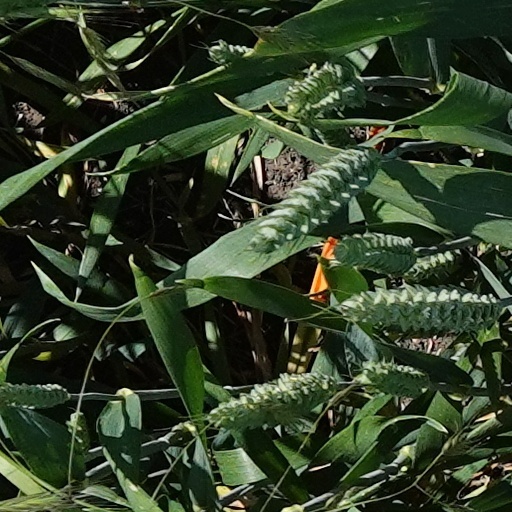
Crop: wheat